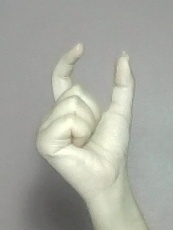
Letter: nun